Pinchot Trail System

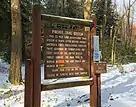

A hiker wishing to complete only the north section could start at the main trailhead and walk west on Bear Lake Road for 0.4 mile to the Pinchot Trail System's other crossing of the road at its 12.9 mile point. The trail continues to the north, following the boundary of Pinchot State Forest and a private land tract. At 14.5 miles the trail turns east on an old grassy lane, then turns north again. The trail crosses Painter Creek at 16.4 miles and trends to the east. At 17.0 miles it turns south at a junction with a side trail and continues through a high plateau area until crossing Sassafras Hill Road at 19.2 miles.